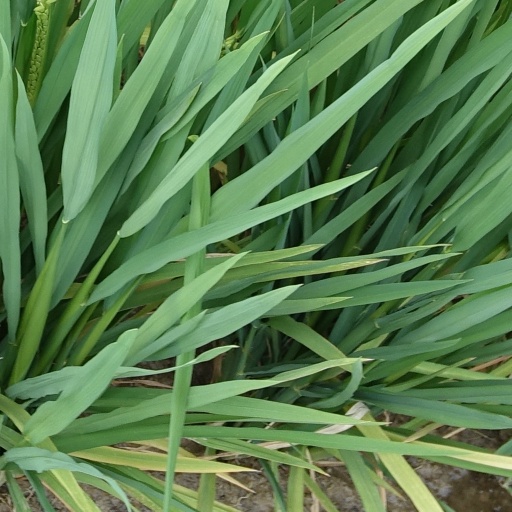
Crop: rice